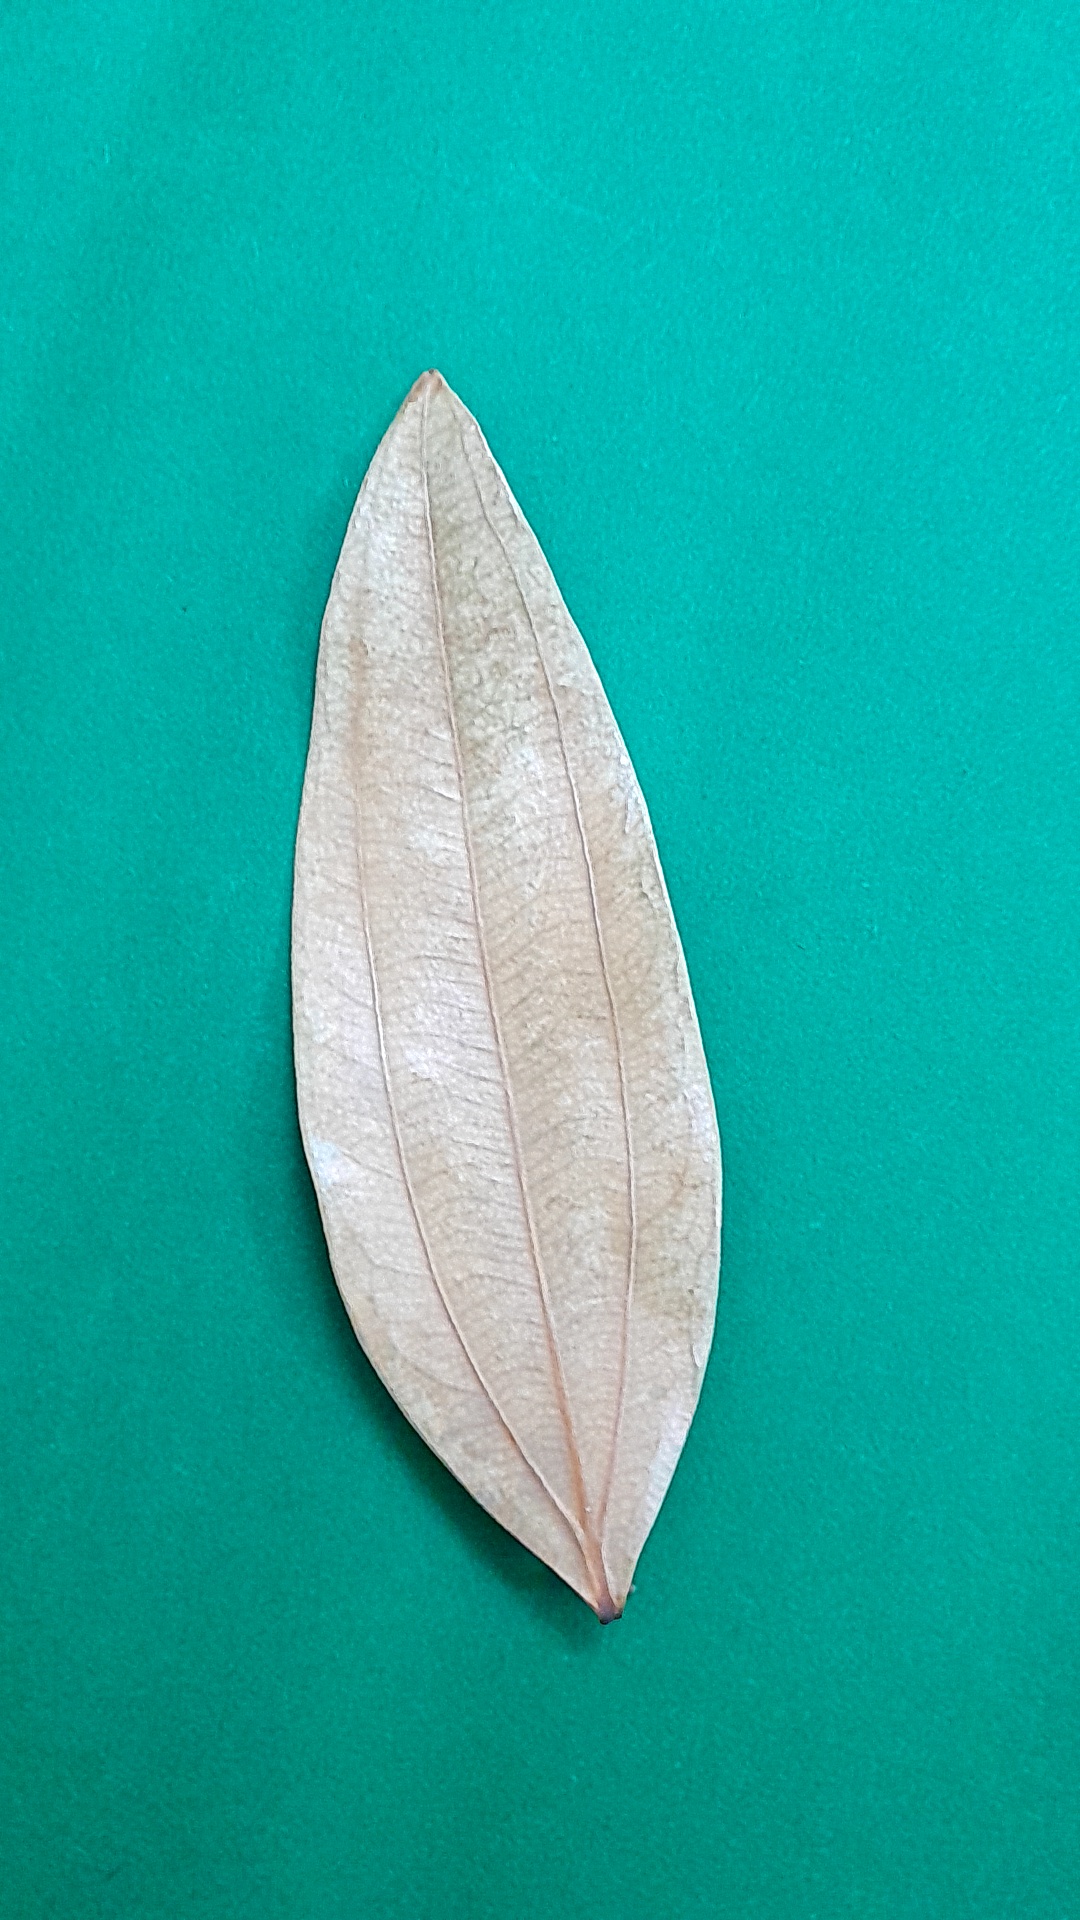
Label: Dry Leaf